Tekirdağ

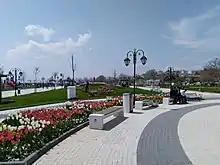
Süleymanpaşa park, Tekirdağ

Tekirdağ is situated on the northern coast of the Sea of Marmara, west of Istanbul. Its picturesque bay is backed by the promontory of the mountain which gives its name to the city, Tekir Dağı (ancient Combos), a spur of about 2000 ft. that rises into the hilly plateau to the north. Between Tekirdağ and Şarköy is another mountain, Ganos Dağı.